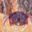
Label: cra